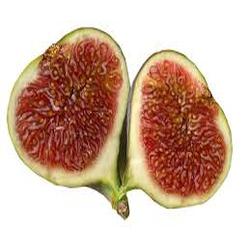
Label: Fig